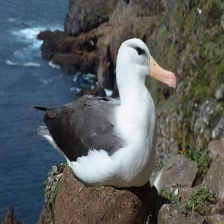
Species: ALBATROSS
Scientific name: DIOMEDEIDAE